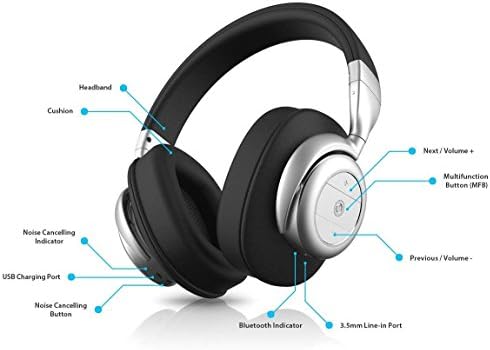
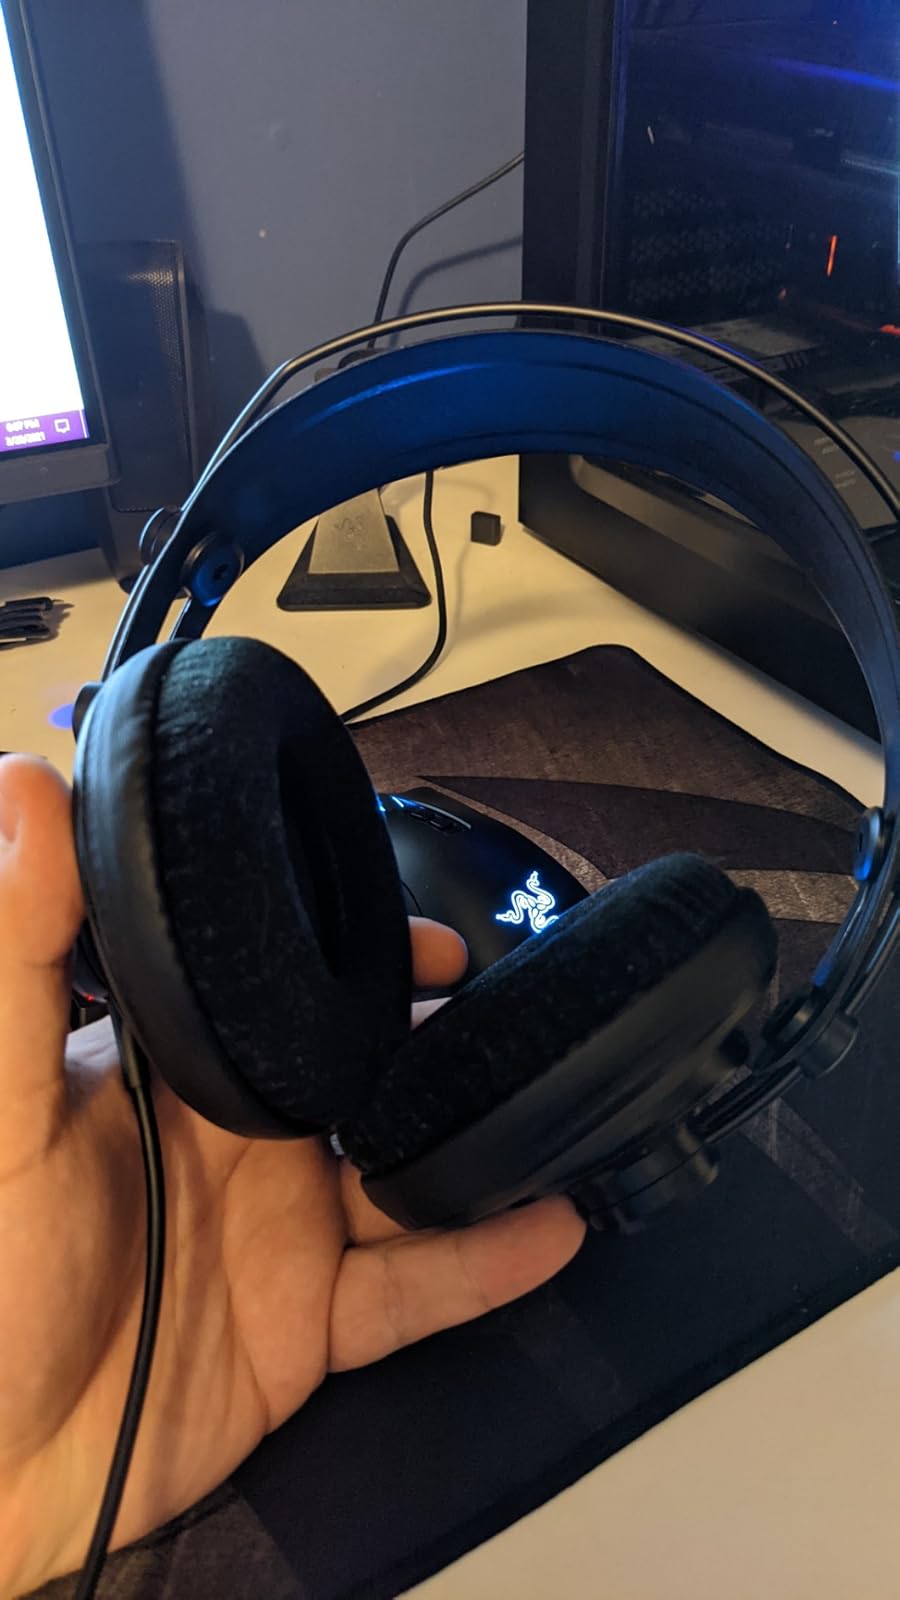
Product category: headphones
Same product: no